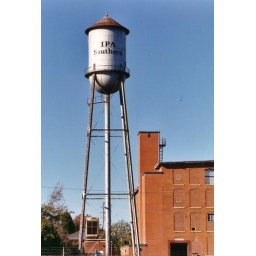
IPA Southern Co. water tower in Easley, South Carolina